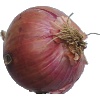
Label: Onion Red 1